Tampa Northern Railroad

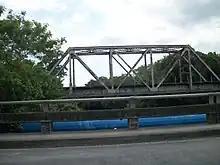
Bridge over Hillsborough River near Sulphur Springs

The Tampa Northern Railroad began as a small logging railroad known as the Brooksville and Hudson Railroad. The Brooksville and Hudson Railroad was built in 1902 and was initially owned by Aripeka Sawmills Inc. This line went from Brooksville south to what would become Fivay Junction (near the present-day intersection of US 41 and SR 52) then west to Hudson. A line also had a branch from just south of Brooksville northwest to Tooke Lake.